Eucharist in the Catholic Church

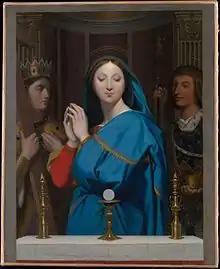
"The Virgin Mary adoring the Host" by Jean Auguste Dominique Ingres

The Catholic Church accordingly believes that through transubstantiation Christ is really, truly and substantially present under the appearances of bread and wine as long as the appearances remain. For this reason the consecrated elements are preserved, generally in a church tabernacle, for giving Holy Communion to the sick and dying, and also for the secondary, but still highly lauded, purpose of adoring Christ present in the Eucharist.